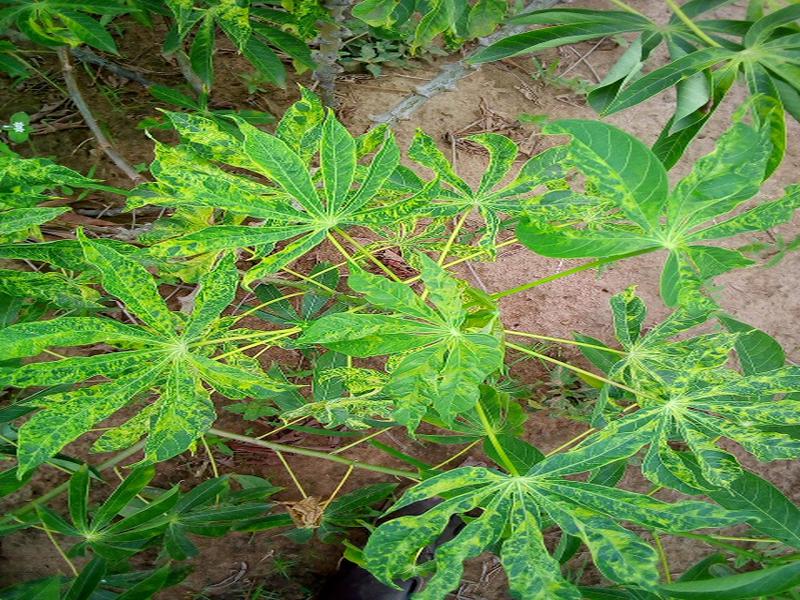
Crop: cassava
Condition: mosaic_disease